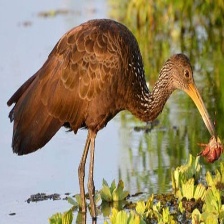
Species: LIMPKIN
Scientific name: ARAMUS GUARAUNA